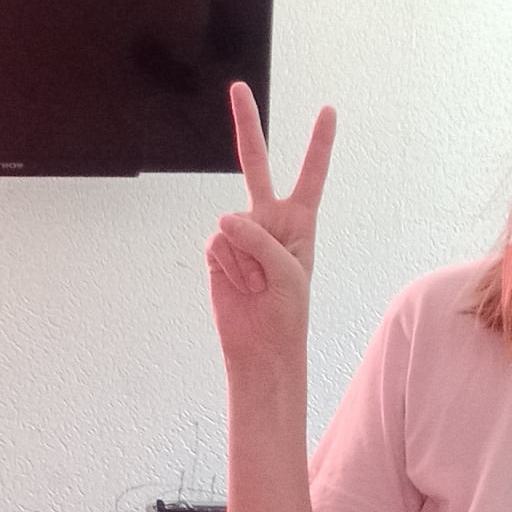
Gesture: peace